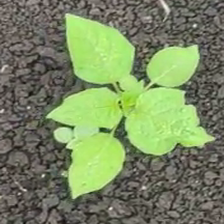
Weed species: Lamber_Quarter_plant(Chenopodium )